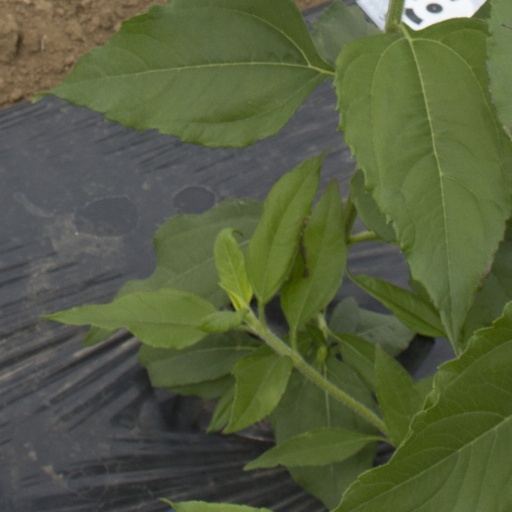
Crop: Jerusalem artichoke